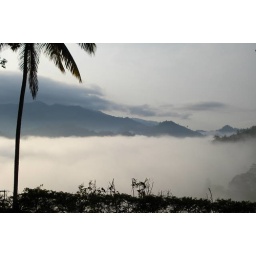
The view from my bed room window in the morning